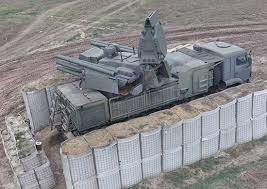
Label: Air Defense